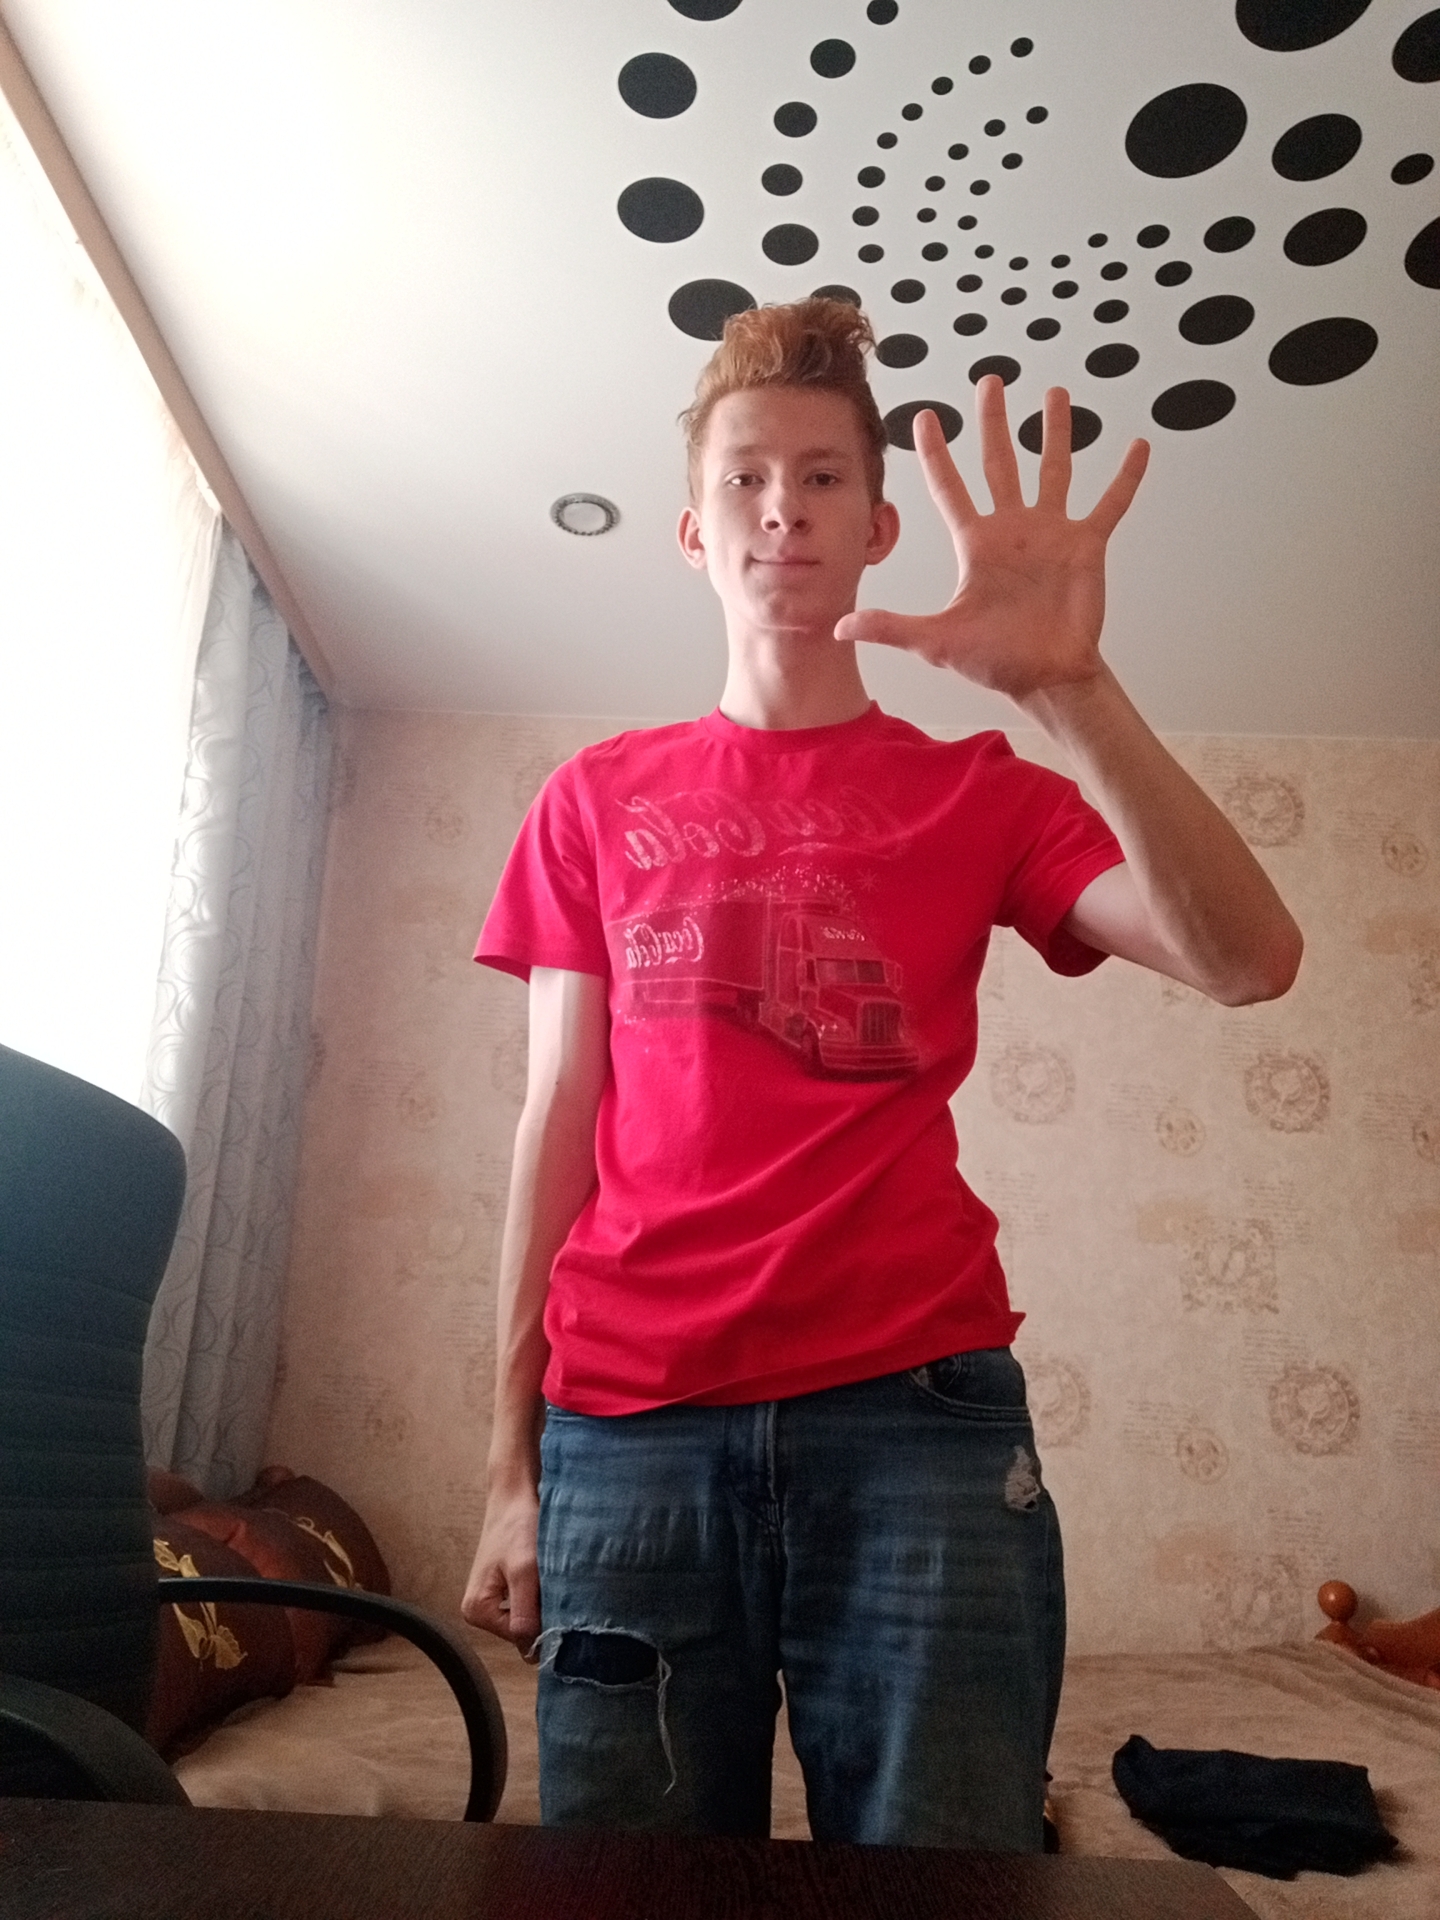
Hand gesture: palm